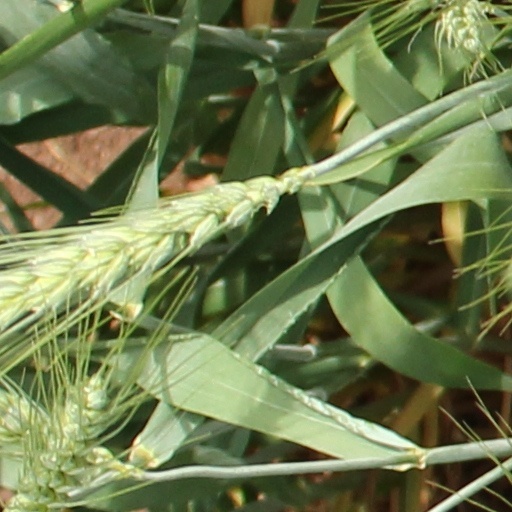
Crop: wheat